Methanogenesis

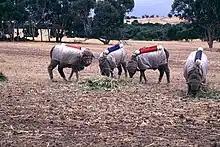
Testing Australian sheep for exhaled methane production (2001), CSIRO

Enteric fermentation occurs in the gut of some animals, especially ruminants. In the rumen, anaerobic organisms, including methanogens, digest cellulose into forms nutritious to the animal. Without these microorganisms, animals such as cattle would not be able to consume grasses. The useful products of methanogenesis are absorbed by the gut, but methane is released from the animal mainly by belching (eructation). The average cow emits around 250 liters of methane per day. In this way, ruminants contribute about 25% of anthropogenic methane emissions. One method of methane production control in ruminants is by feeding them 3-nitrooxypropanol.